Bashkortostan

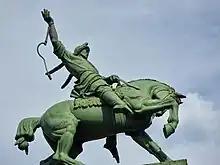
The monument for the national hero of Bashkortostan, Salawat Yulayev, who led a rebellion against the Russian Empire.

Starting from the second half of the 16th century, Bashkiria's territory began taking shape as a part of the Russian state. In 1798, the Spiritual Assembly of Russian Muslims was established, an indication that the tsarist government recognized the rights of Bashkirs, Tatars, and other Muslim nations to profess Islam and perform religious rituals. Ufa Governorate, with a center in Ufa, was formed in 1865—another step toward territorial identification.